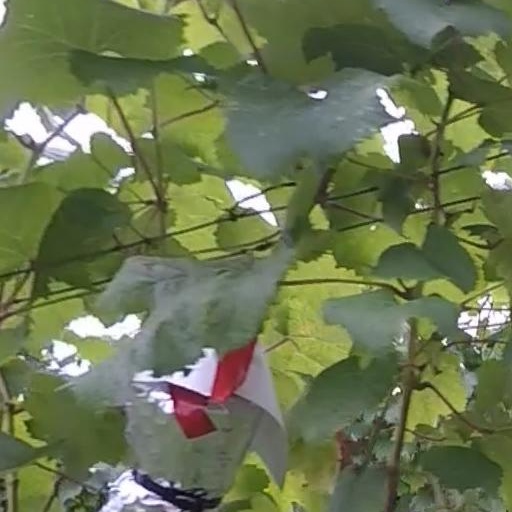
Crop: grape